Nicolas Panagopoulos

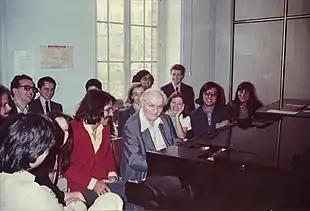
Conservatoire national supérieur de Paris: , June 1978; on the left side, Panagopoulos and on the right side Messiaen on the last day of his career in the Conservatory

Nicolas Panagopoulos is a Greek composer of contemporary music. Born in Athens in 1954, he studied piano and music theory at the National Conservatory of Athens. He continued his studies with a scholarship from the French government at the National Superior Conservatory of Paris for Music and Dance (CNSMDP).